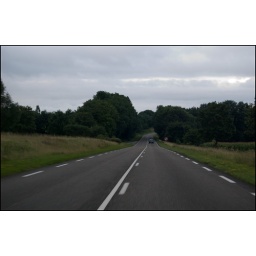
On the road to Europapark under cloudy sky